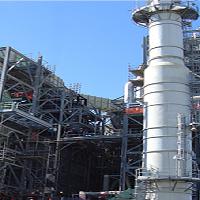
Weather: sun or clear